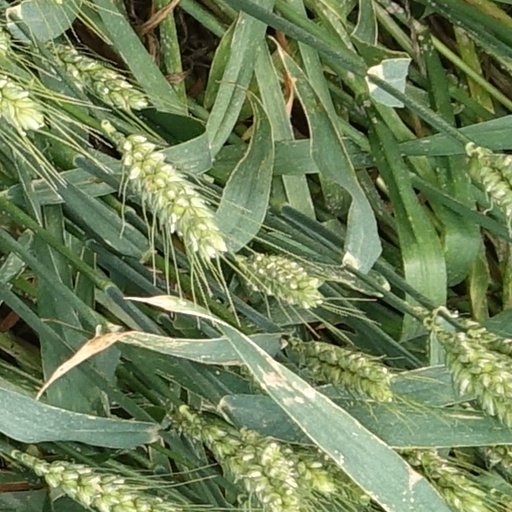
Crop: wheat